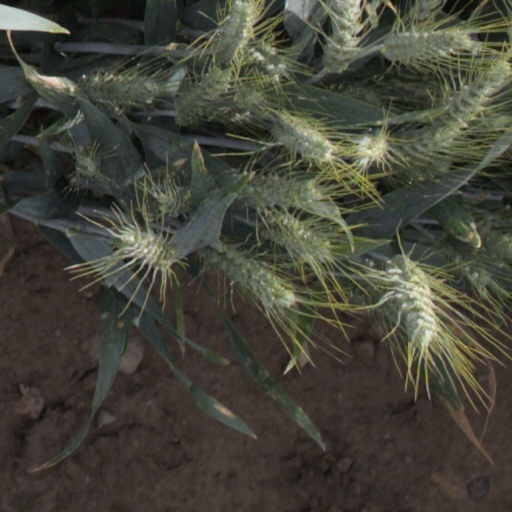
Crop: wheat